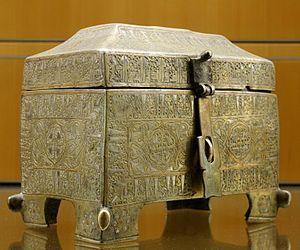
Coffret à décor épigraphique. Bronze damasquiné d'argent, fin du XIIe siècle-début du XIIIe siècle. Provenance
Le musée des Beaux-Arts de Lyon est un musée municipal situé sur la place des Terreaux à Lyon dans l'abbaye de Saint-Pierre-les-Nonnains, plus connu sous le nom de palais Saint-Pierre.
La décoration épigraphique procède de l'insertion de motifs végétaux qui décorent des liserés de textes, eux-mêmes reprenant les styles calligraphiques arabes.